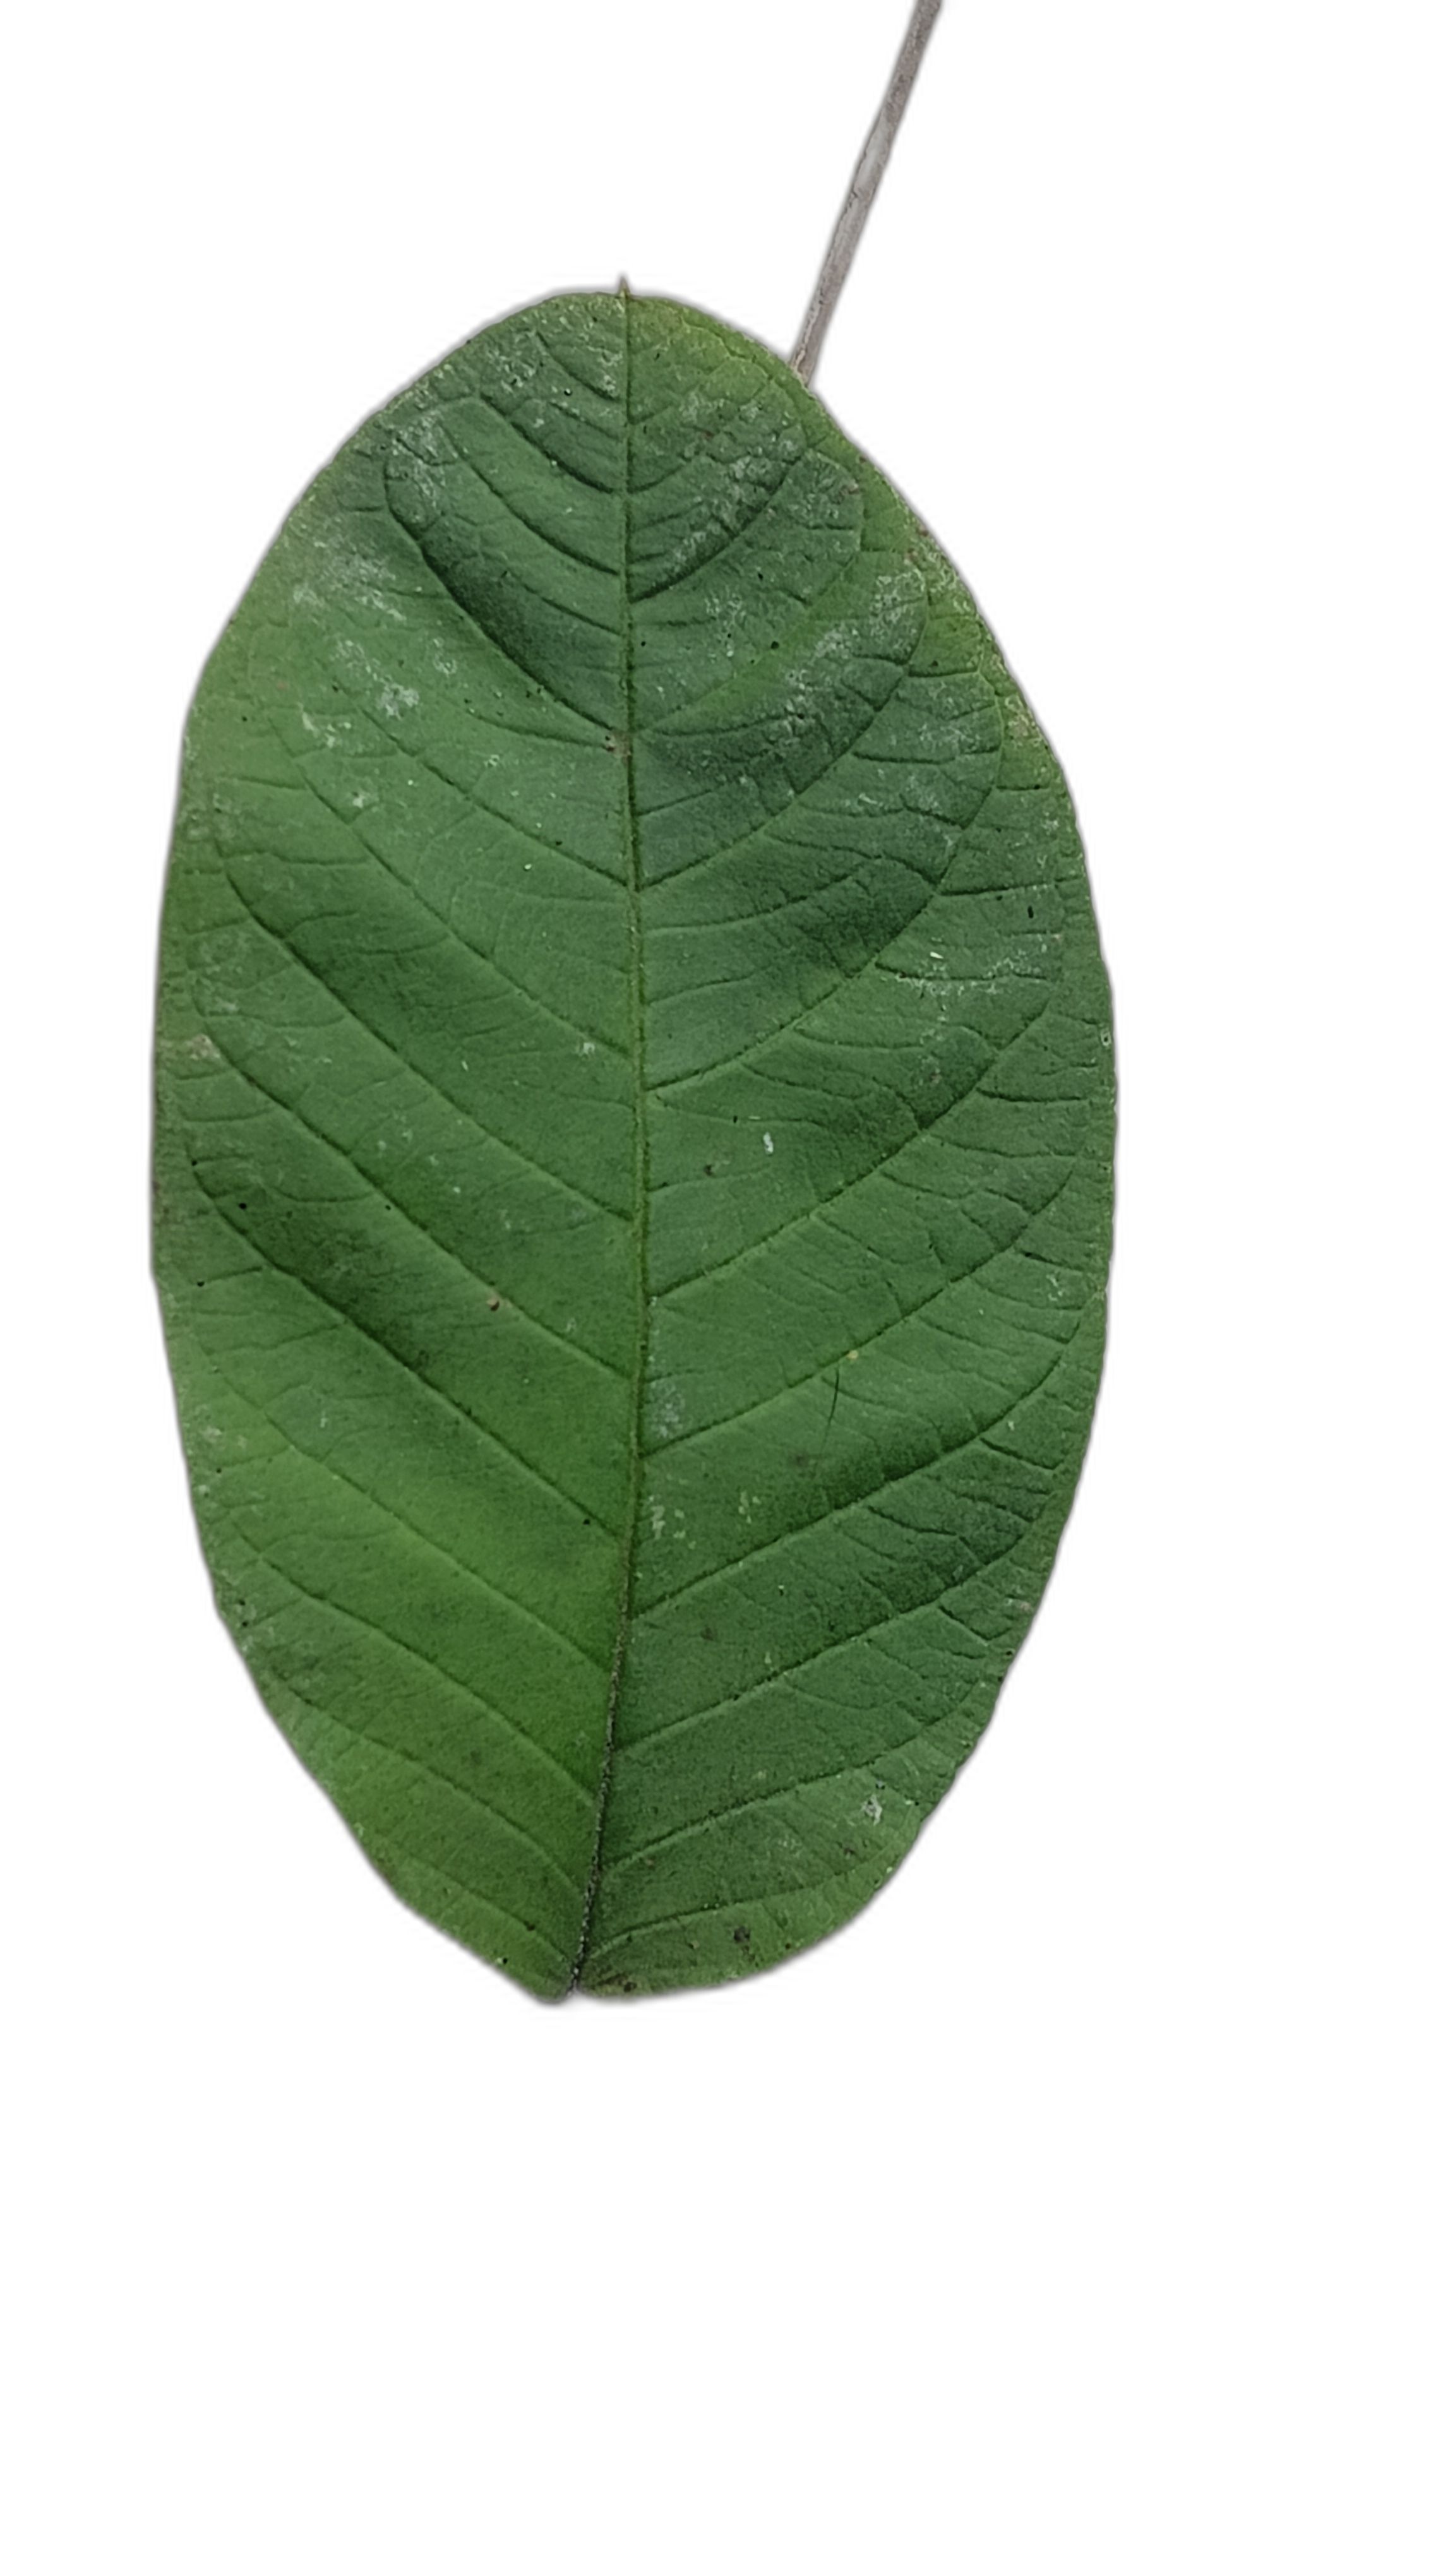
Plant part: leaf
Disease: Healthy